Department of Politics and International Studies, University of Cambridge

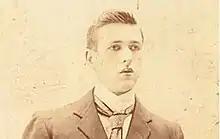
The first chair in political science at Cambridge, endowed by the Rockefeller Foundation, was held by Ernest Barker.

Politics and International Studies are taught at the undergraduate level through either the Human, Social, and Political Sciences Tripos or the History and Politics Tripos. At the postgraduate level, the department offers nine Masters' programmes and four PhD programmes.